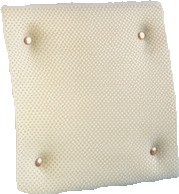
Surface category: cladding